Brick (film)

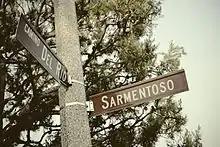
Street sign for Del Rio and Sarmentoso

The origins of "Brick" were Rian Johnson's obsessions with Dashiell Hammett's novels. Hammett was known for hardboiled detective novels, and Johnson wanted to make a straightforward American detective story. He had discovered Hammett's work through an interview of the Coen brothers about their 1990 gangster film, "Miller's Crossing". He read "Red Harvest" (1929) and then moved on to "The Maltese Falcon" (1930) and "The Glass Key" (1931), the latter of which had been the main influence for the Coens' film. Johnson had grown up watching detective films and film noir. Reading Hammett's novels inspired him to make his own contribution. He realized that this would result in a mere imitation and set his piece in high school to keep things fresh. Of the initial writing process he remarked "it was really amazing how all the archetypes from that detective world slid perfectly over the high school types". He also wanted to disrupt the visual traditions that came from the genre. Once he started making "Brick", he found it "very much about the experience of being a teenager to me". Johnson maintained that the film was not autobiographical.